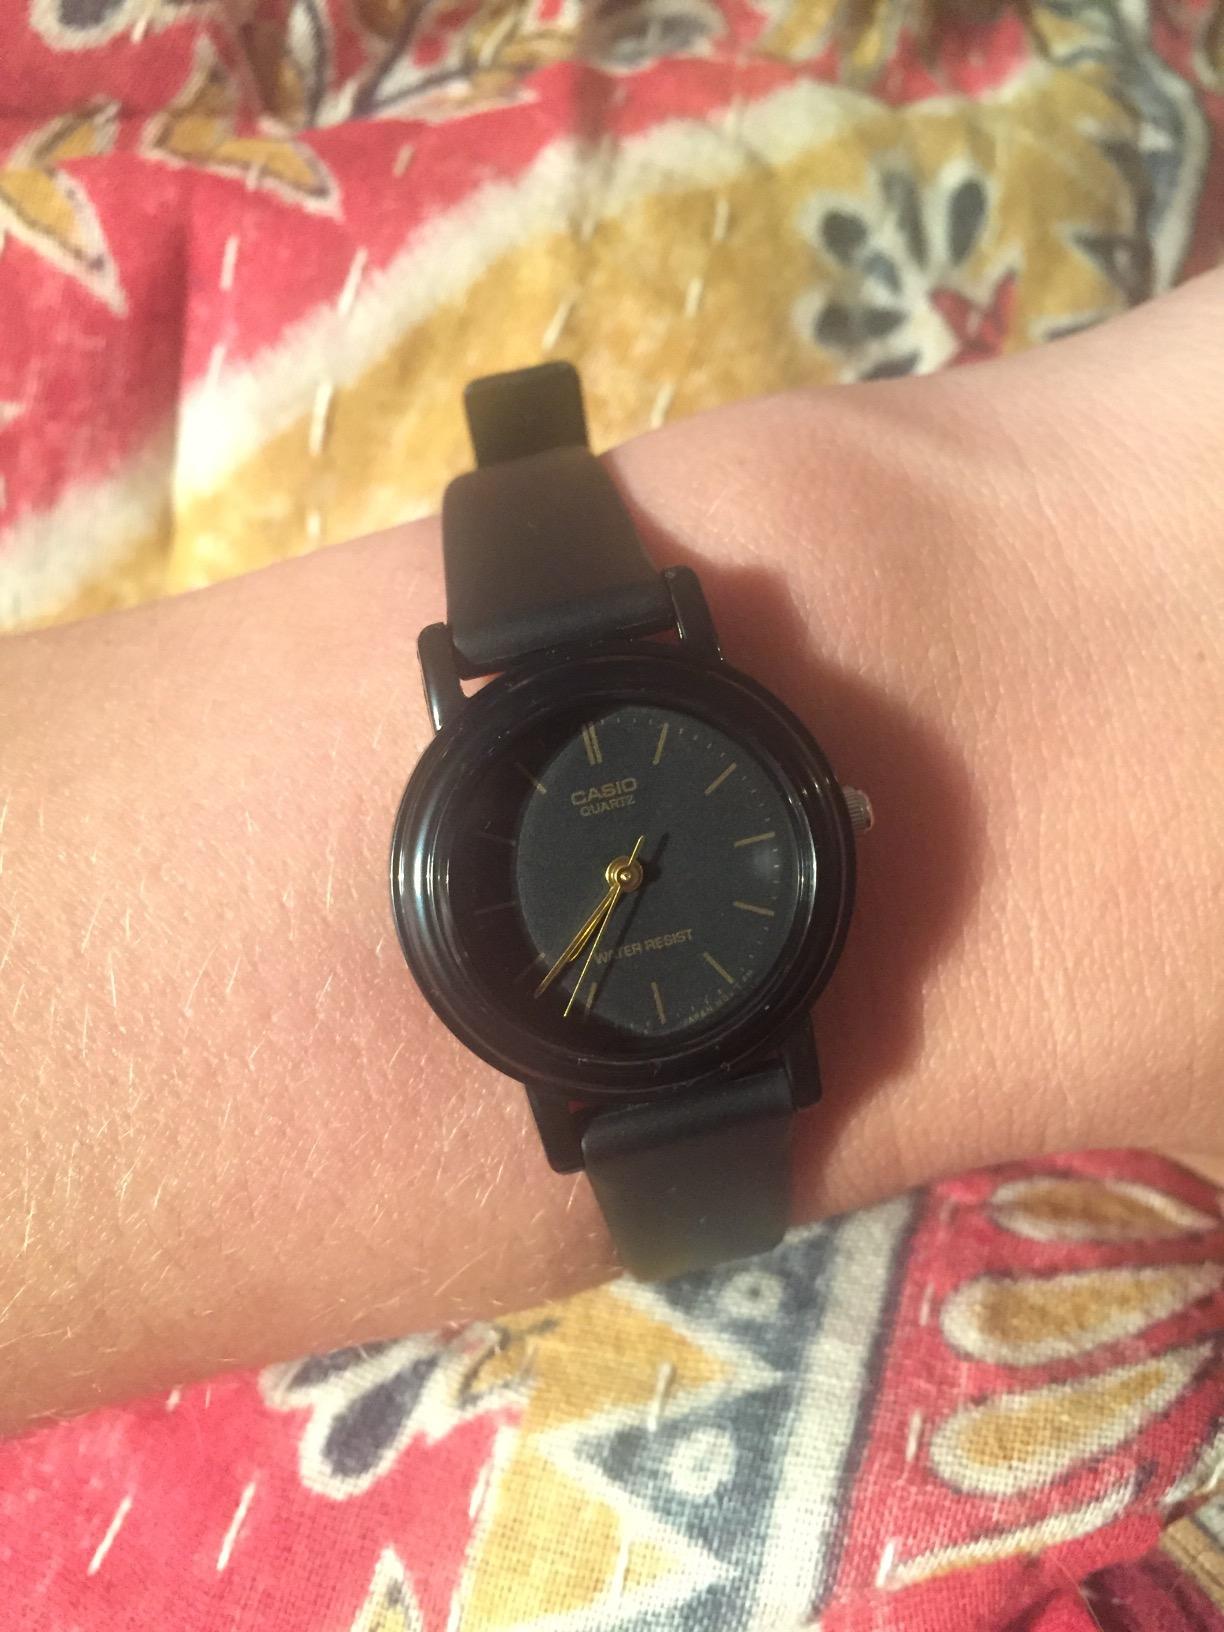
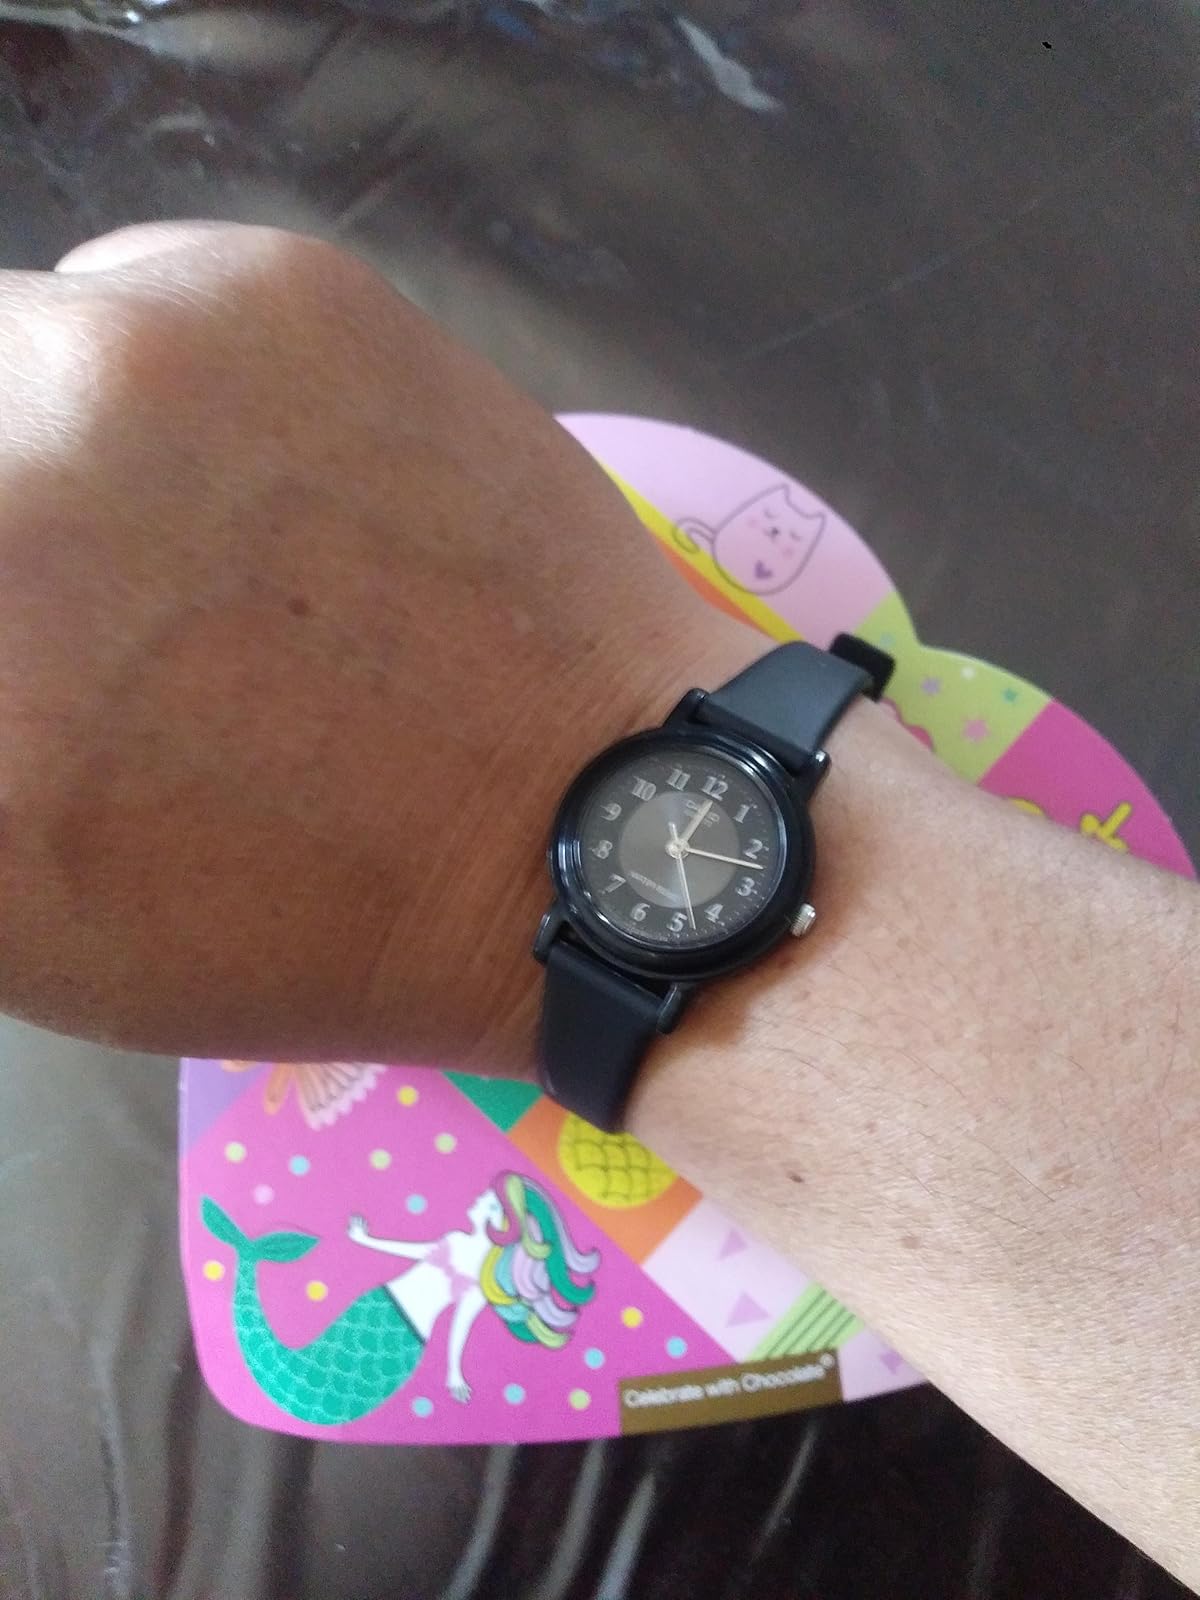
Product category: accessories_watch
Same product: no